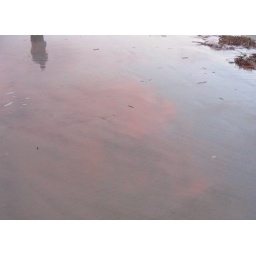
the sky (and alan) reflected in the sand